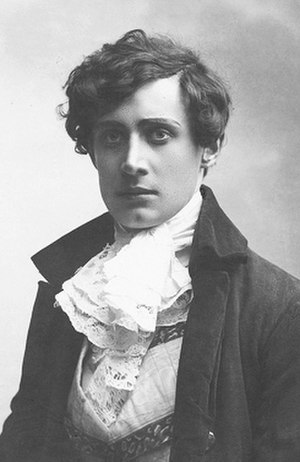
Alf Blütecher
Alf Blütecher (1896)
Alf Wiborg Blütecher var en norsk skuespiller.